Eastern Orthodox Church

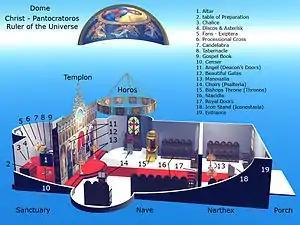
An illustration of the traditional interior of an Orthodox church

Eastern Orthodox Christians believe in the Trinity, three distinct, divine persons ("hypostases"), without overlap or modality among them, who each have the same divine essence ("ousia", Greek: οὐσία)—uncreated, immaterial, and eternal. These three persons are typically distinguished by their relation to each other. The Father is eternal and not begotten and does not proceed from any, the Son is eternal and begotten of the Father, and the Holy Spirit is eternal and proceeds from the Father. Orthodox doctrine regarding the Trinity is summarised in the Nicene Creed.